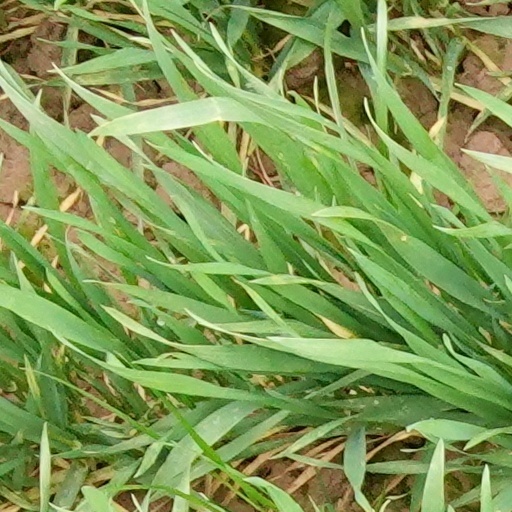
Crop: wheat